Wind

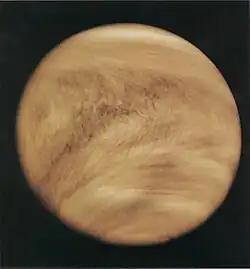
A possible future for Earth due to the planetary wind: Venus

The hydrodynamic wind within the upper portion of a planet's atmosphere allows light chemical elements such as hydrogen to move up to the exobase, the lower limit of the exosphere, where the gases can then reach escape velocity, entering outer space without impacting other particles of gas. This type of gas loss from a planet into space is known as planetary wind. Such a process over geologic time causes water-rich planets such as the Earth to evolve into planets like Venus. Additionally, planets with hotter lower atmospheres could accelerate the loss rate of hydrogen.